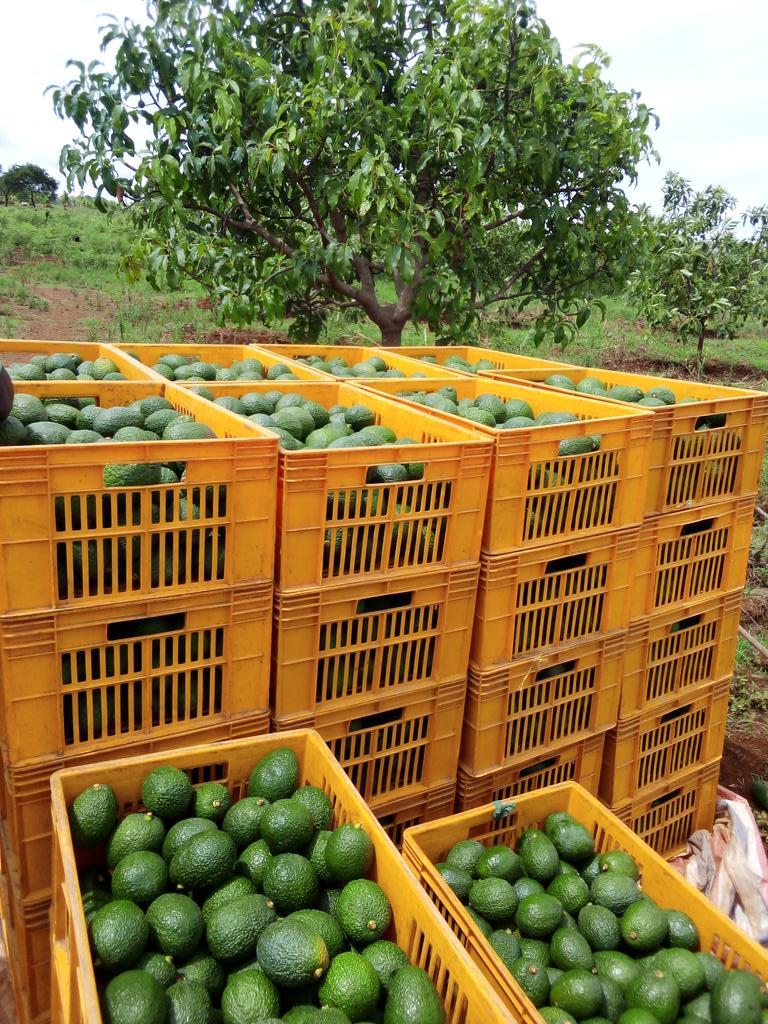
Mti mrefu na wa kijani unastawi vizuri ambao unatoa zao la maparachichi, yakiwa yamepangiliwa vizuri katika makreti ya rangi ya njano tayari kwa ajili ya mauzo au biashara.